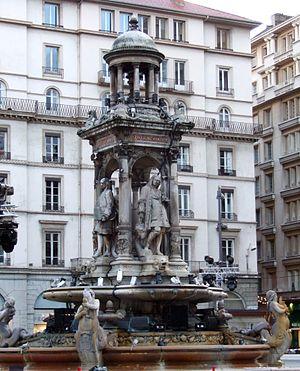
Place de Jacobins, Lyon, FRANCE
Cet article recense les monuments historiques de Lyon, en France.